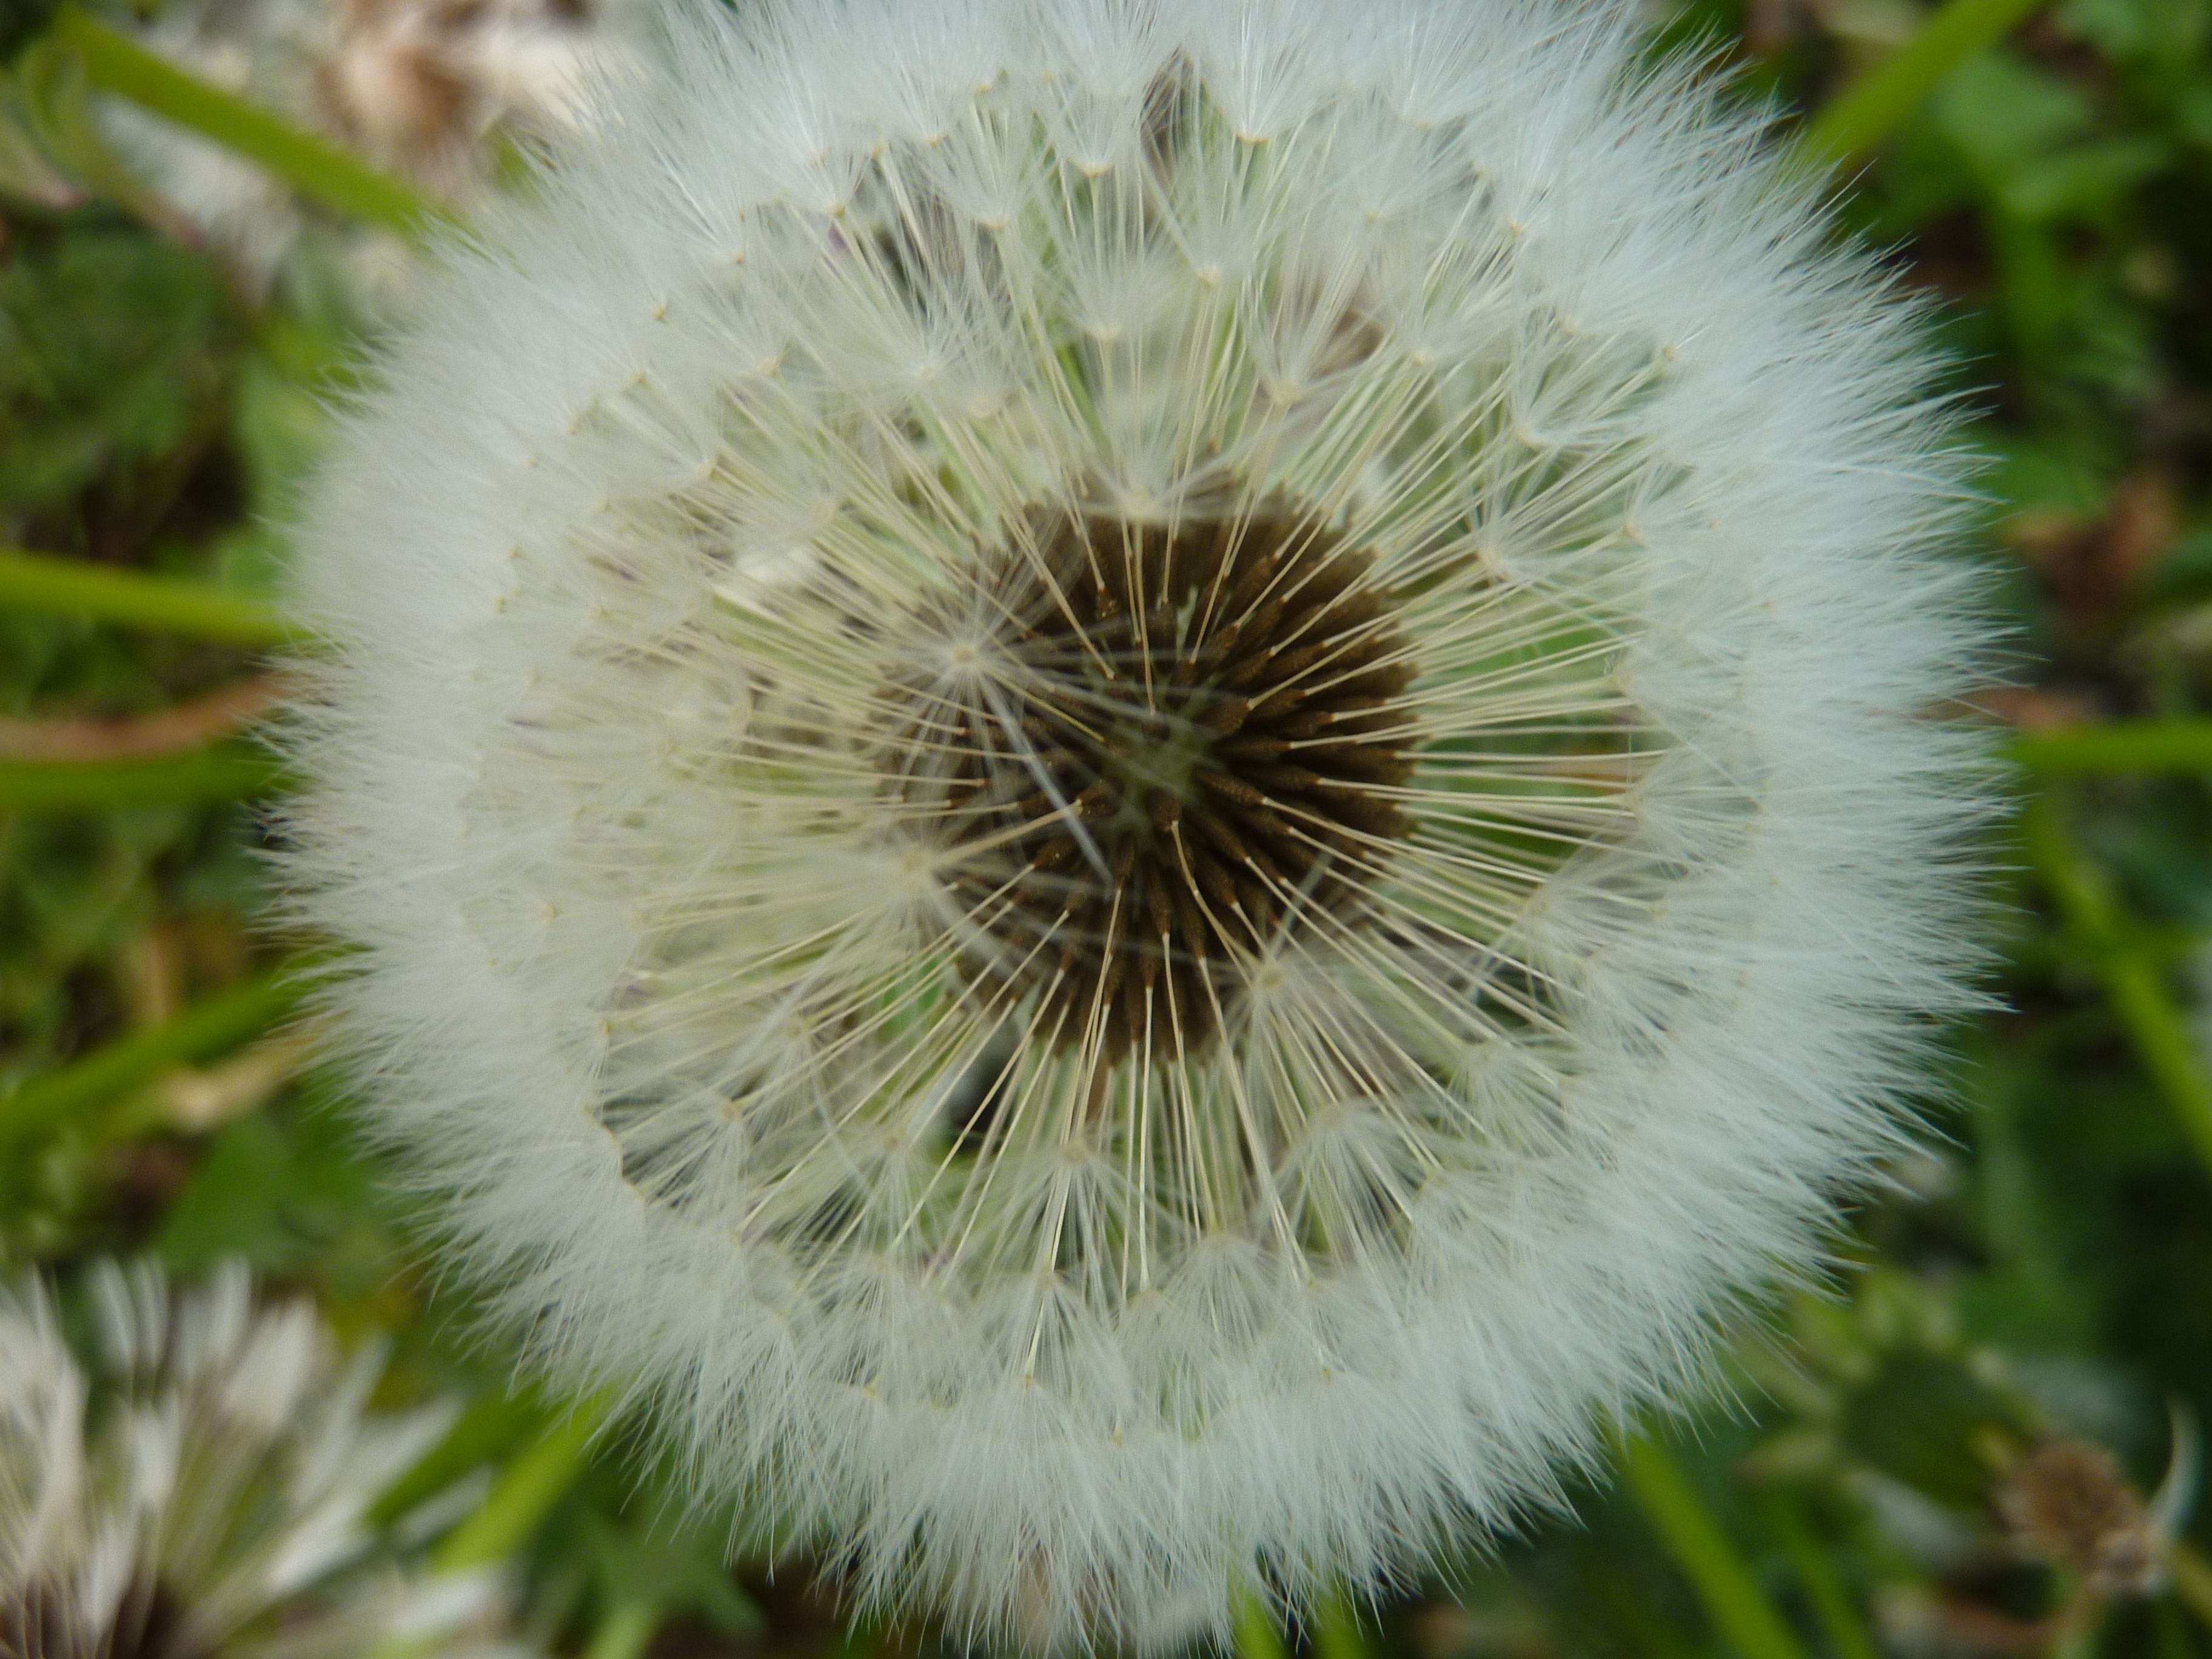
nature, blossom, plant, meadow, dandelion, flower, bloom, produce, botany, flora, wildflower, close up, pointed flower, thistle, macro photography, summer meadow, flowering plant, daisy family, plant stem, land plant, thorns spines and prickles, withered dandelion number